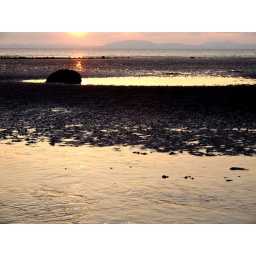
The golden sunset sky reflected in the pools at low tide.